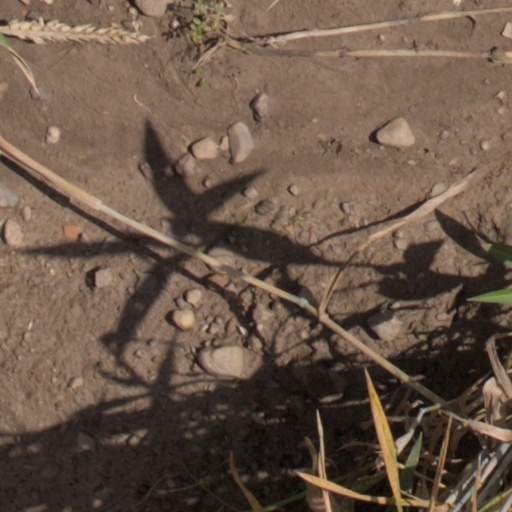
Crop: wheat